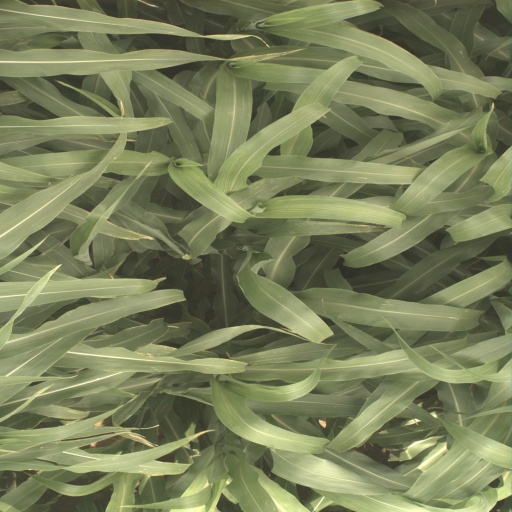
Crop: sorghum